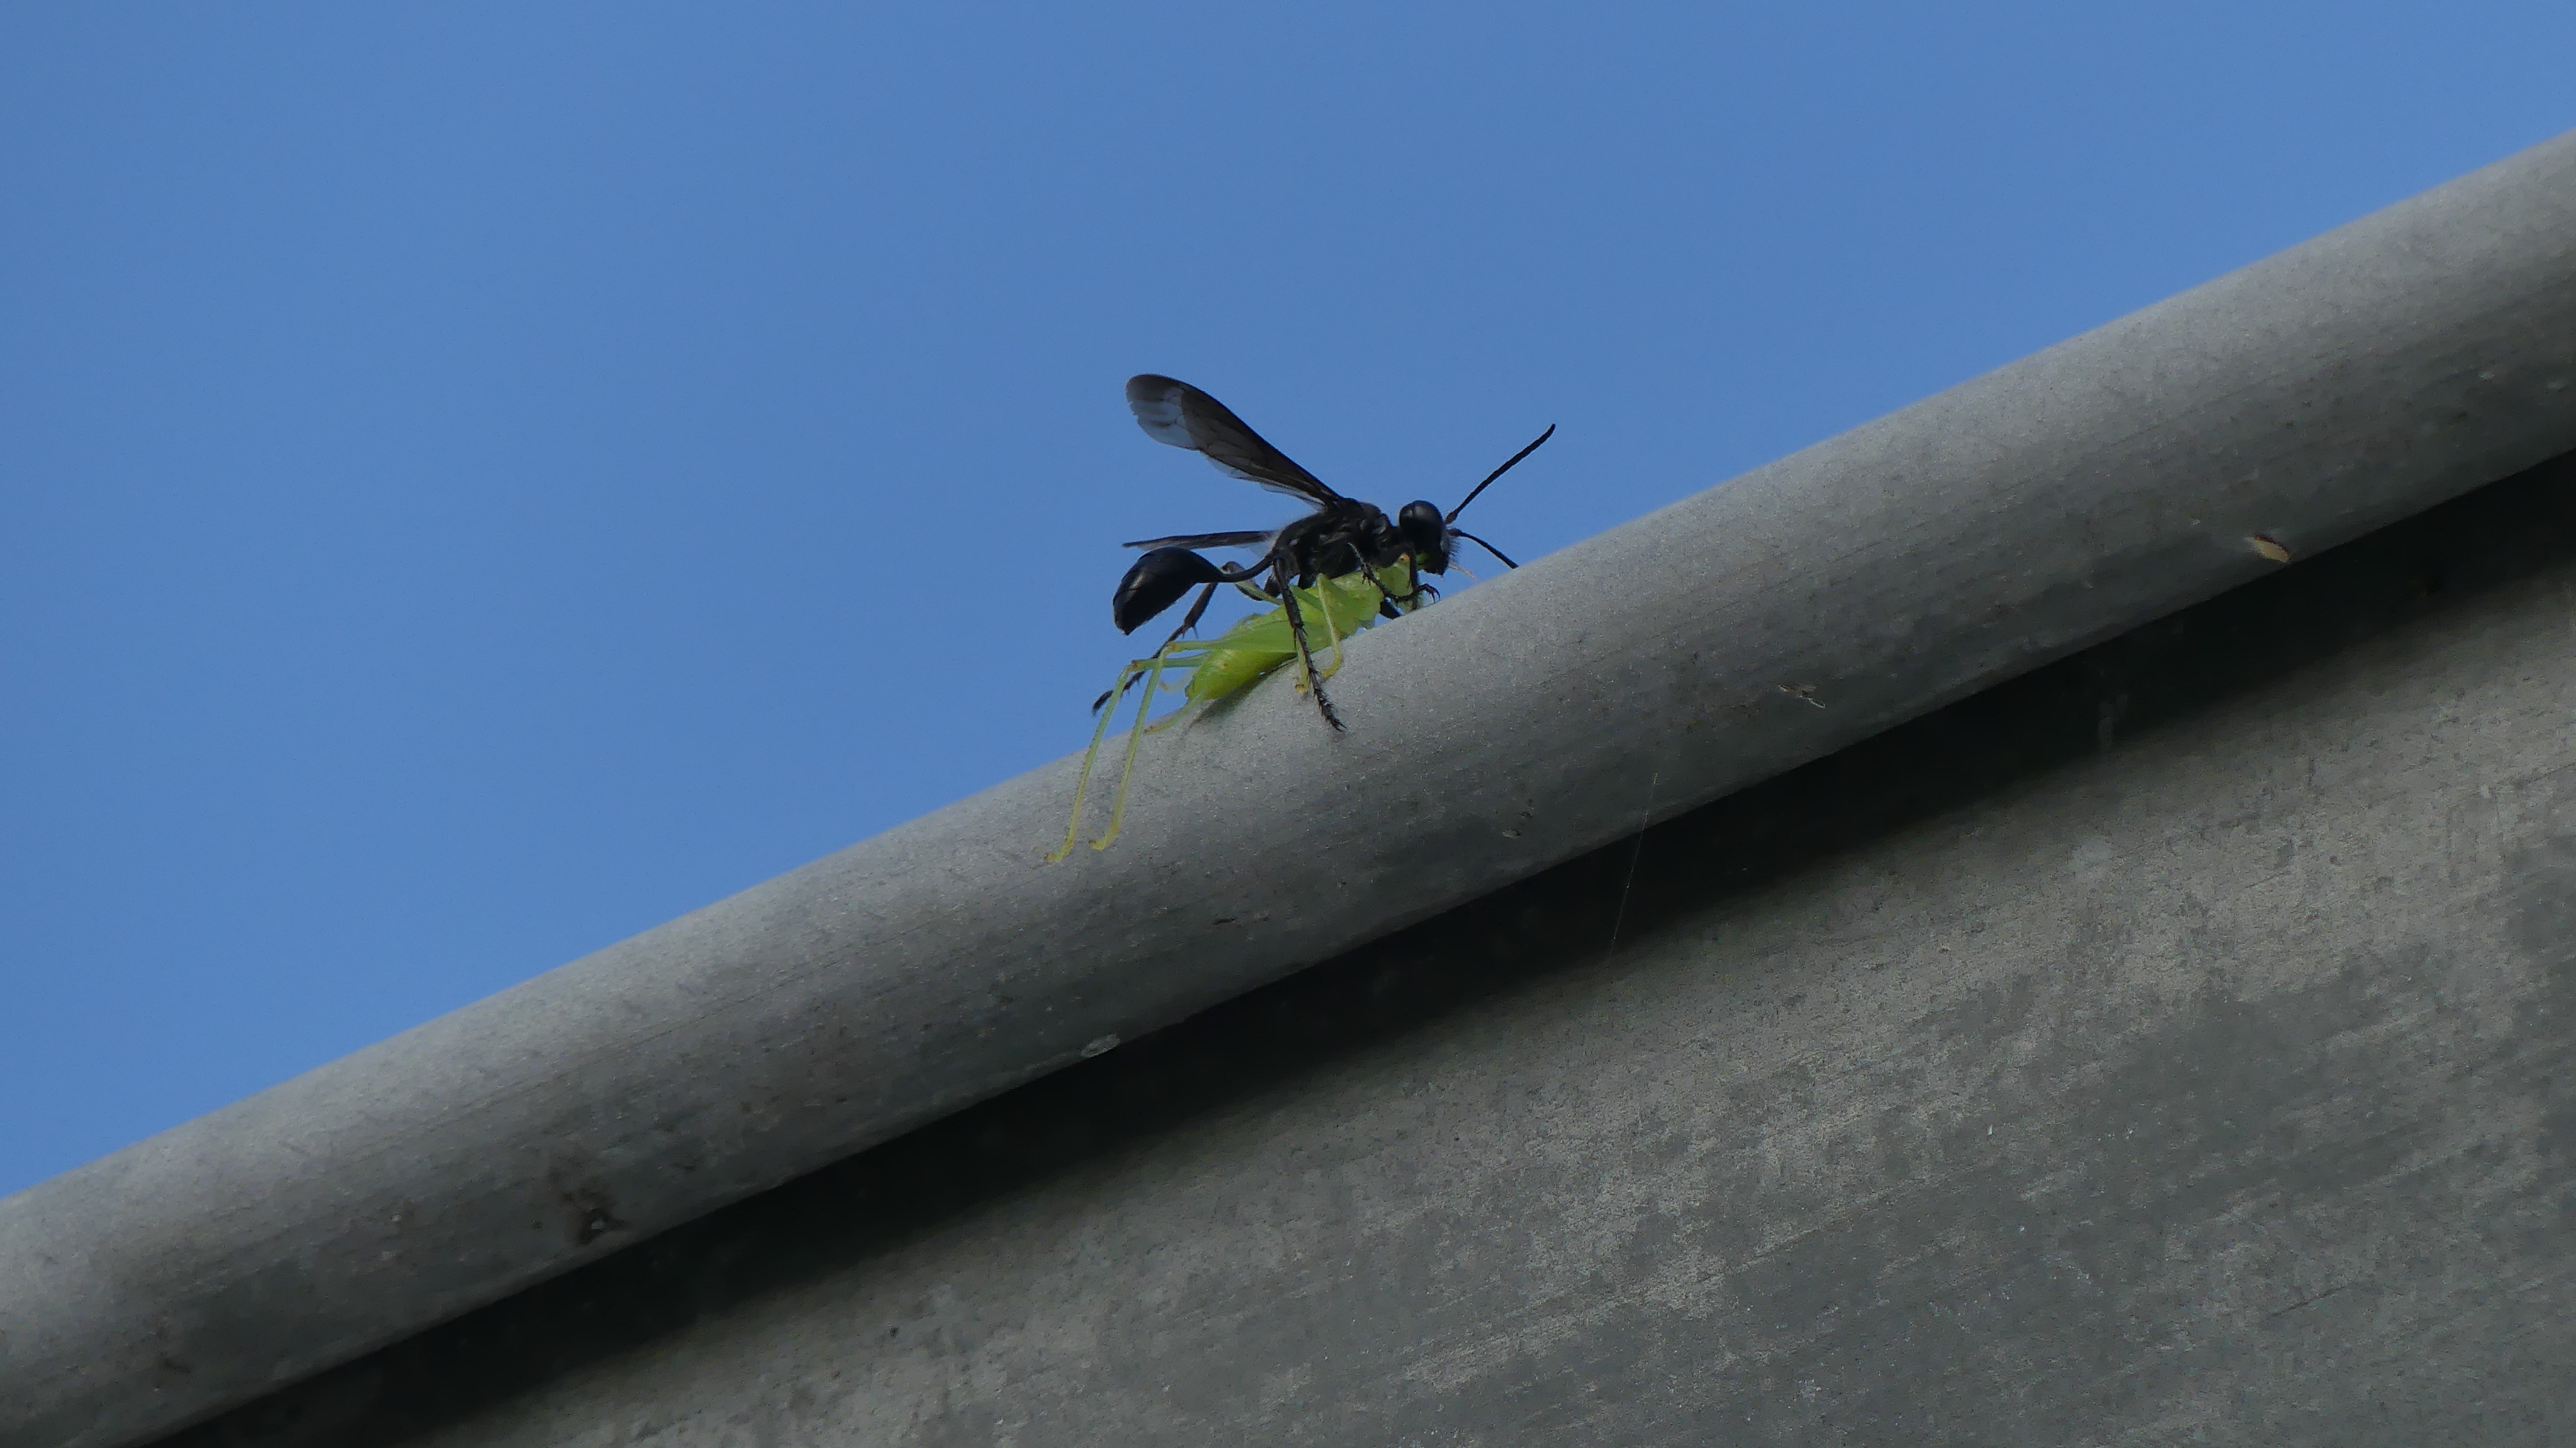
insecte, arthropod, insect, sky, wing, pest, parasite, invertebrate, macro photography, membrane winged insect, dragonflies and damseflies, fly, electric blue, net winged insects, shadow, wildlife, twig